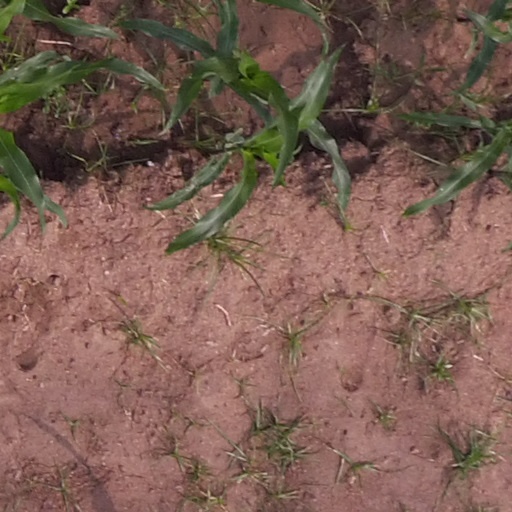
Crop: maize; corn